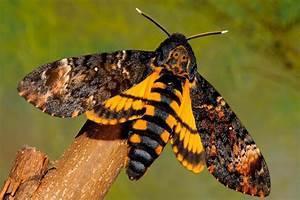
butterfly